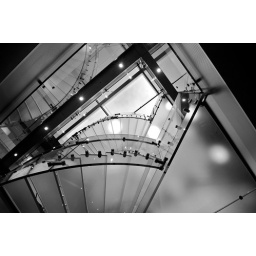
Glass & steel in black & white